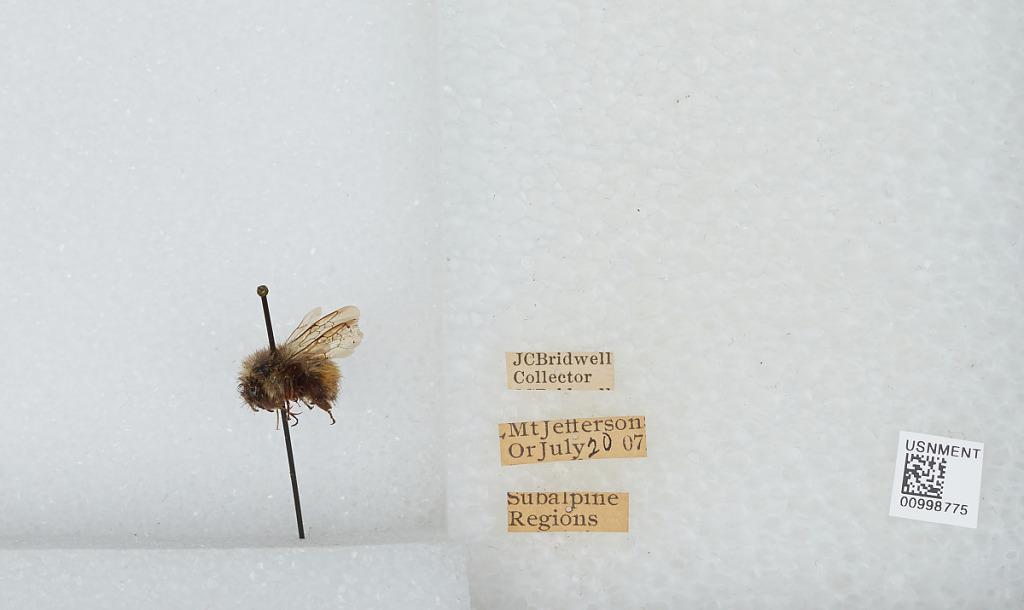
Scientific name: Bombus (Pyrobombus) melanopygus Nylander
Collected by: J. Bridwell
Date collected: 1907-7-20
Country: United States
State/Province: Oregon
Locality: Mount Jefferson
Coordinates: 44.6742, -121.799